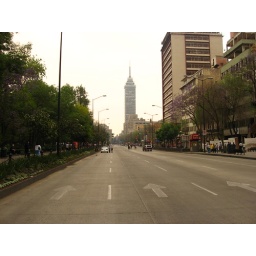
random road block left this street free of traffic, an anomaly in the heart of mexico city